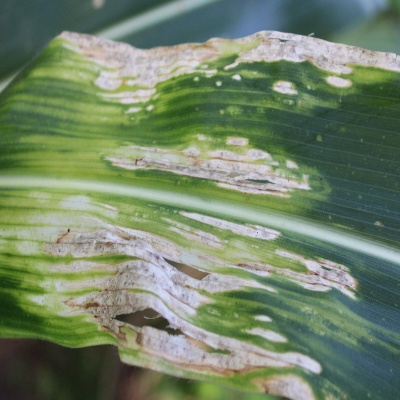
Crop: Maize
Condition: leaf spot